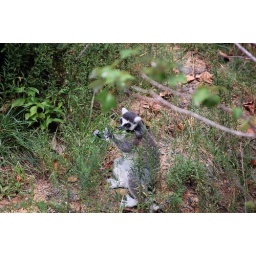
Lemur in habitat eating grass